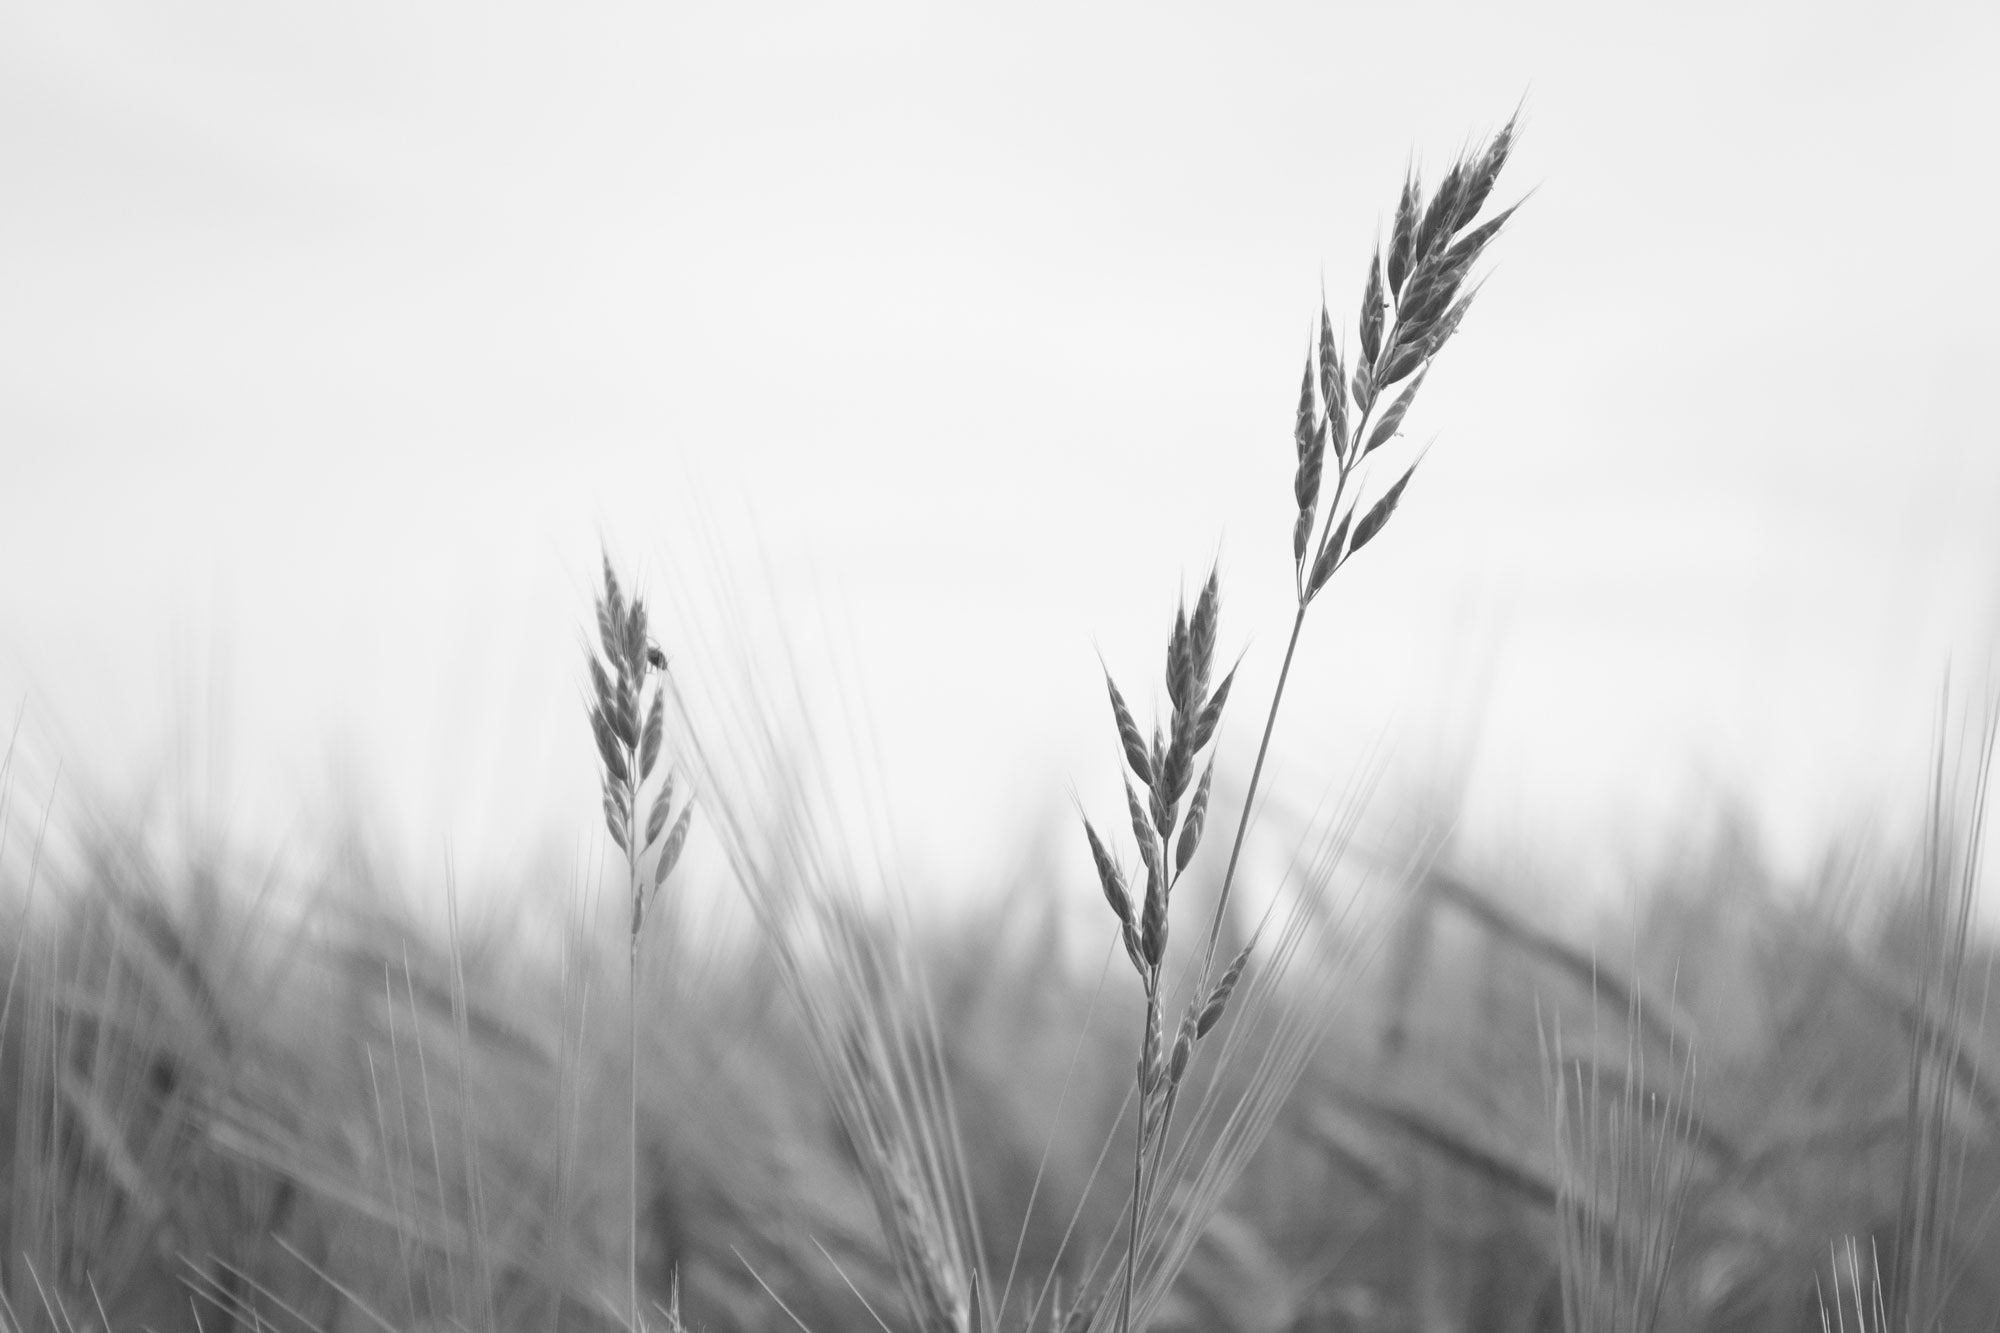
grass, branch, black and white, plant, white, field, wheat, prairie, wind, black, monochrome, close up, monochrome photography, atmospheric phenomenon, grass family